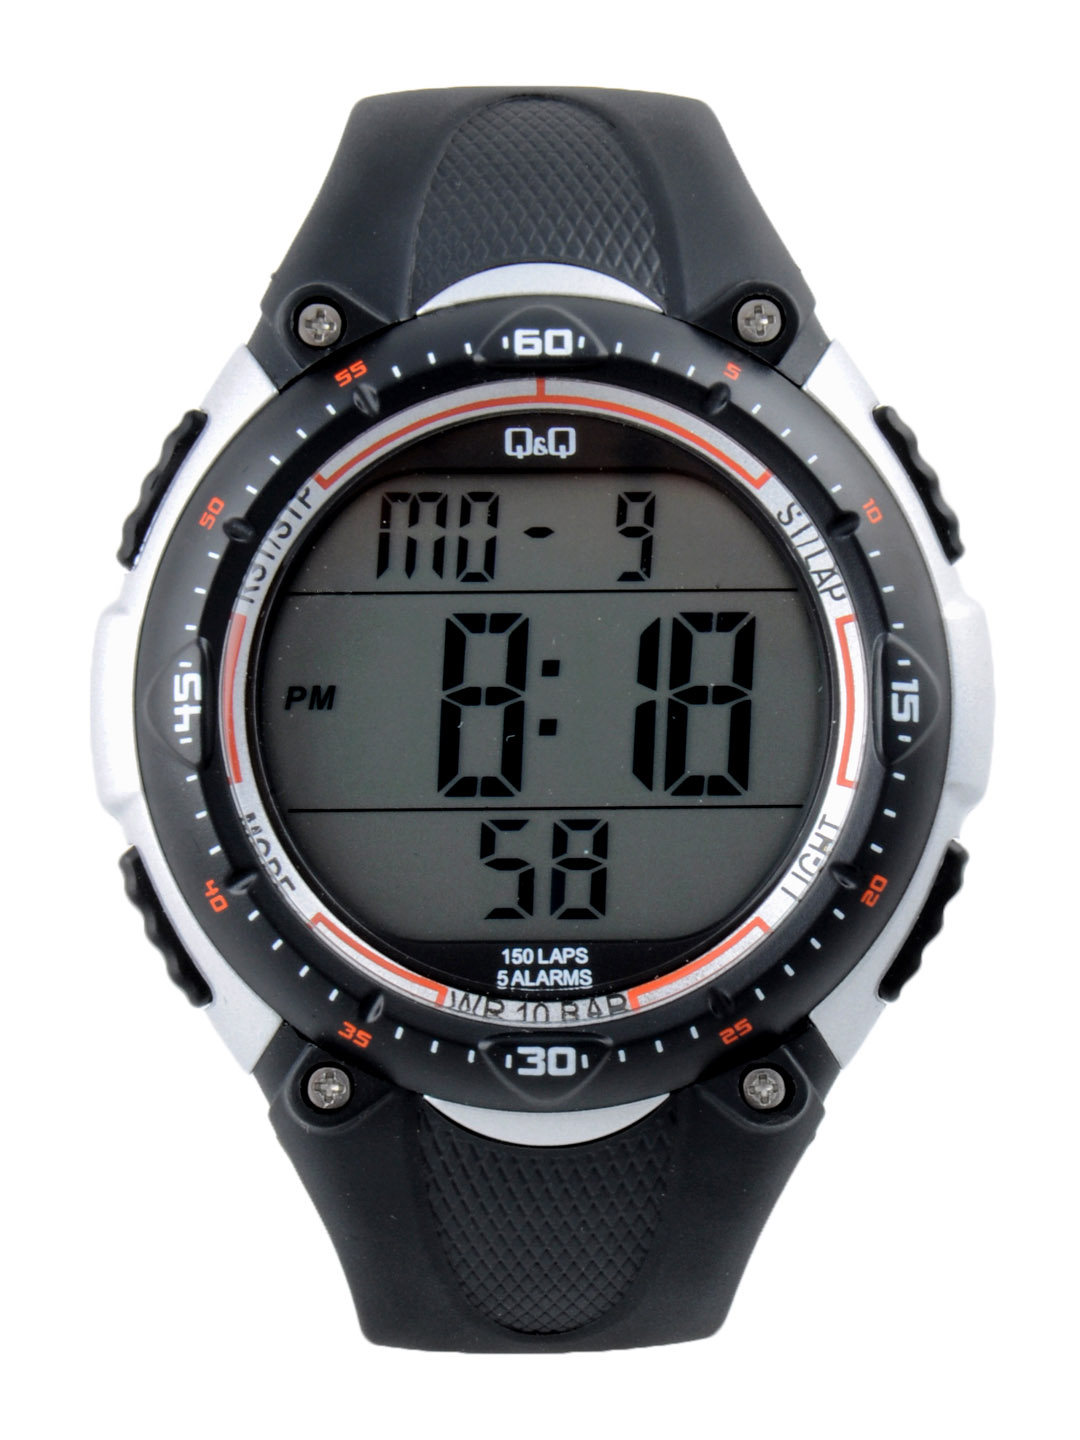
Q&Q Men Black Digital Watch M010-002
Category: Accessories / Watches / Watches
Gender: Men
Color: Black
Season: Winter 2016
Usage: Casual